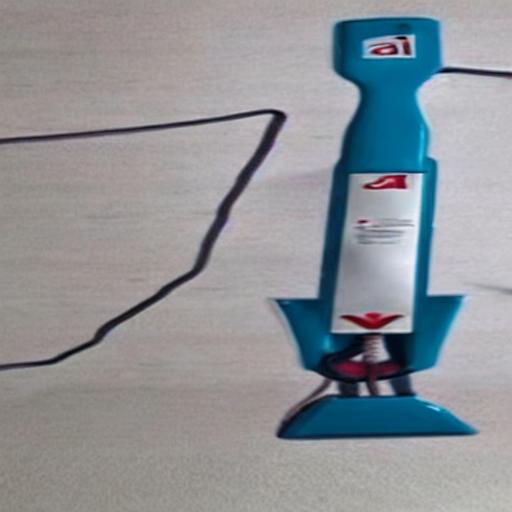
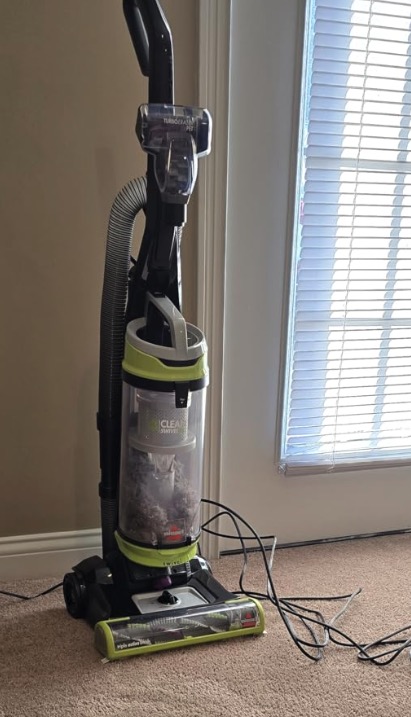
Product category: items_vacuum
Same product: no